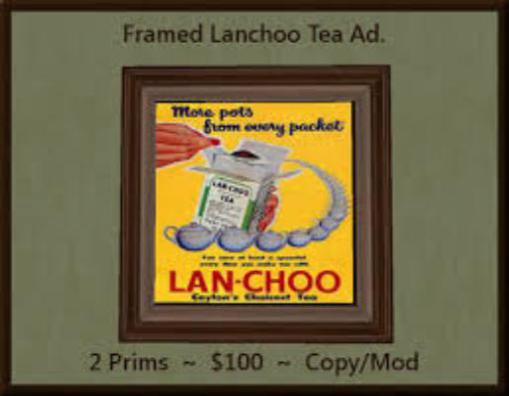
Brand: lan-choo
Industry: Food